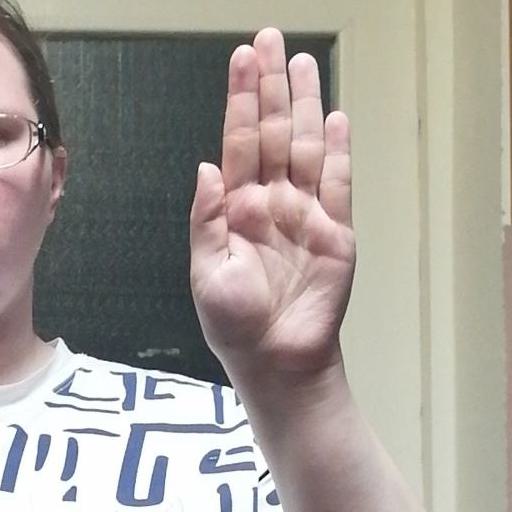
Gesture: stop